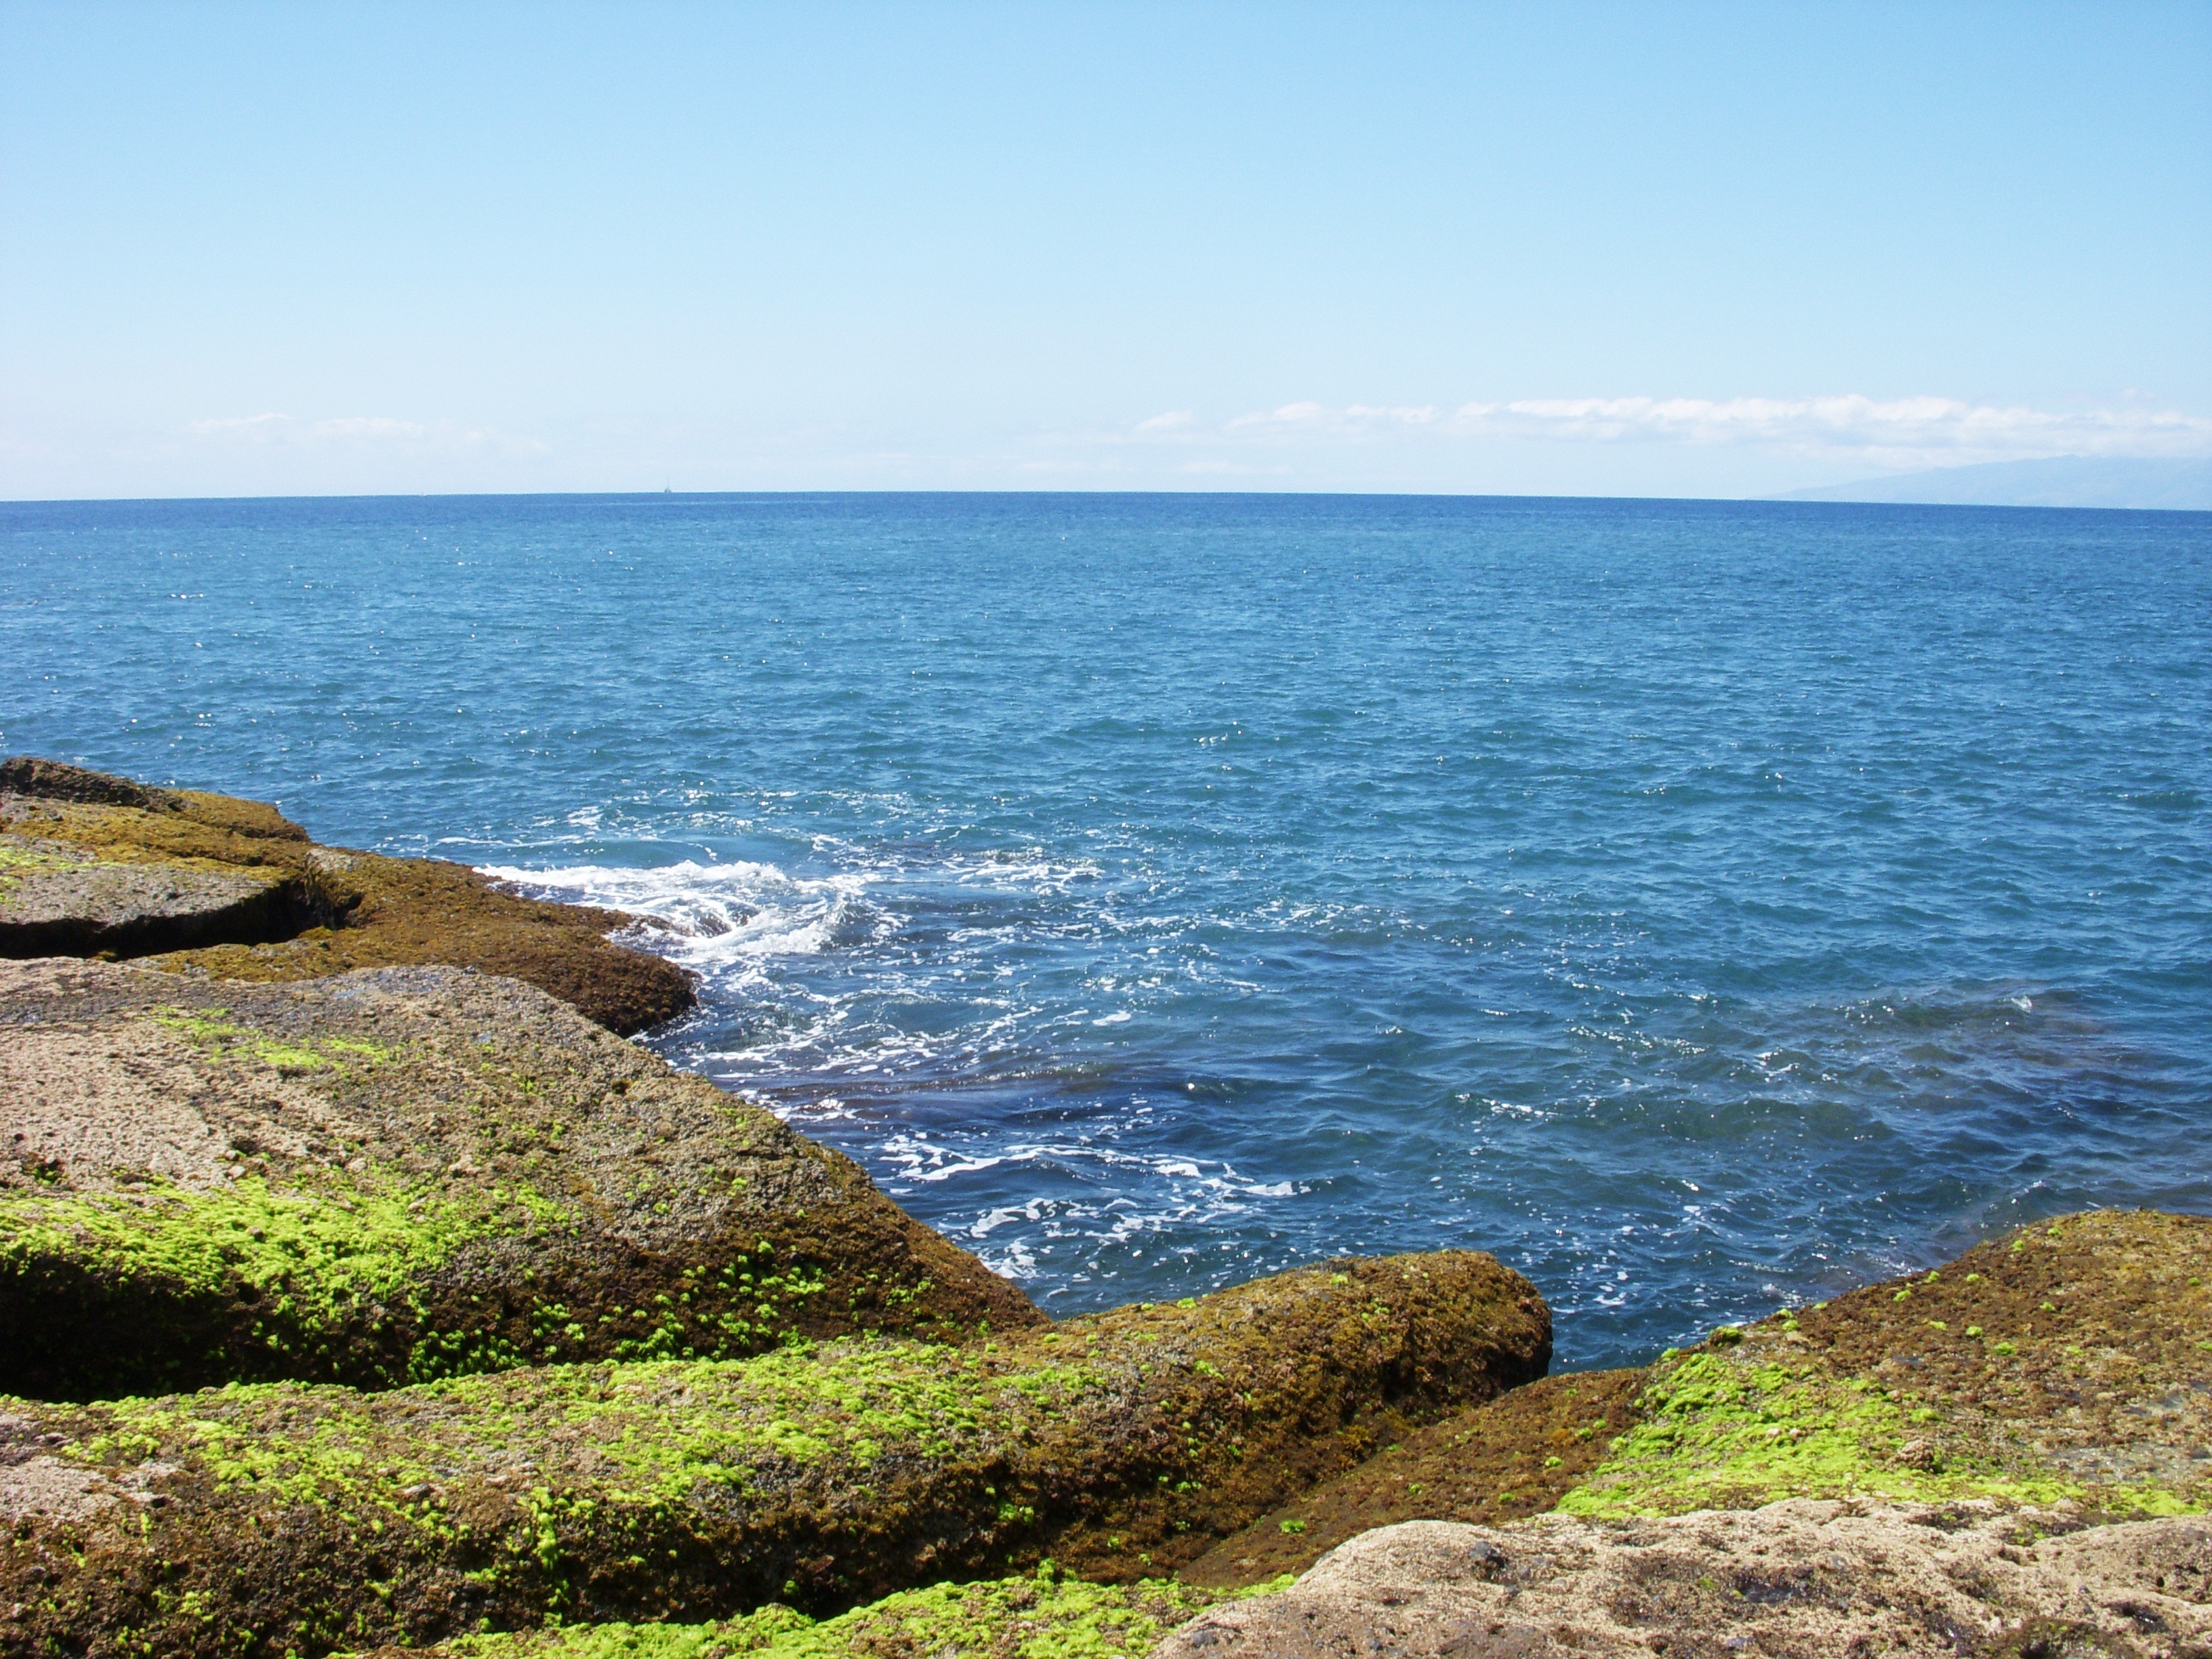
beach, sea, coast, water, rock, ocean, horizon, shore, vacation, cliff, cove, bay, terrain, body of water, headland, tenerife, cape, islet, la caleta, promontory